Protea recondita

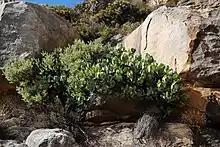
"Protea recondita" habitus in the autumn, "in situ" on the slopes of the Sneeuberg in the Cederberg Wilderness Area in April

"Protea recondita" is a sprawling shrub up to across and in height. The branches are glaucous and glabrous.